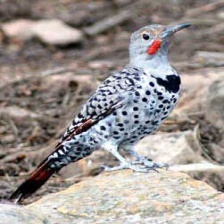
Species: GILDED FLICKER
Scientific name: COLAPTES AURATUS